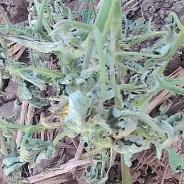
Crop: Tomato
Condition: bacterial-floundering-d